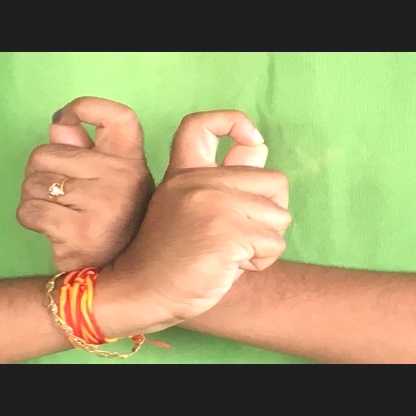
Mudra: Berunda